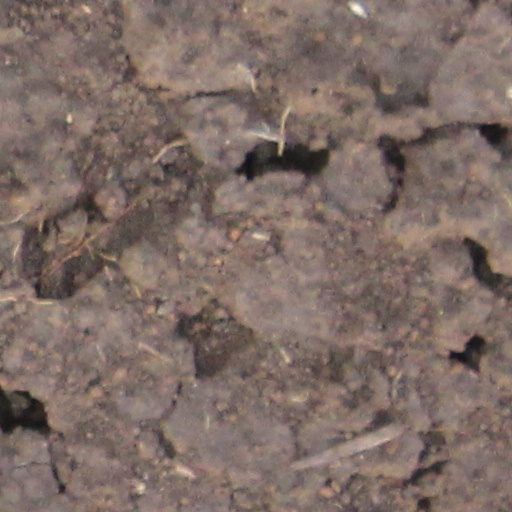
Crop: wheat